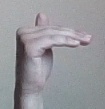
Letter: khaa